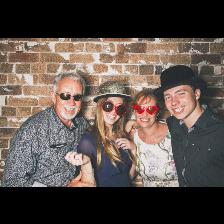
Label: Human